Lachezar Stanchev

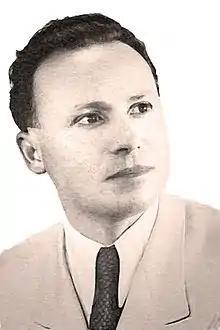
Latchezar Stantchev

Latchezar Stantchev is a Bulgarian poet who first became well-known in the 1930s. He is also a well-known translator, journalist, and publisher of children's magazines. He was born on September 12, 1908, in the resort town of Varshetz, located in North-west Bulgaria. He died on March 13, 1992, in Sofia. Latchezar Stantchev graduated from Sofia University with a major in French Philology and specialized in French Literature at the Sorbonne in Paris from 1937 to 1939. While in Paris, he was the correspondent of the Bulgarian newspaper "Zarya". He was the founder and general editor of the "Slaveyche" children's magazine (1957-1968), 120,000 issues of which were published monthly.